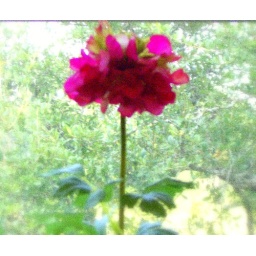
peony in kitchen window